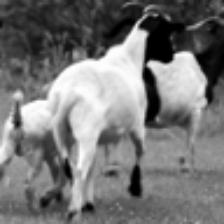
Label: NonHuman